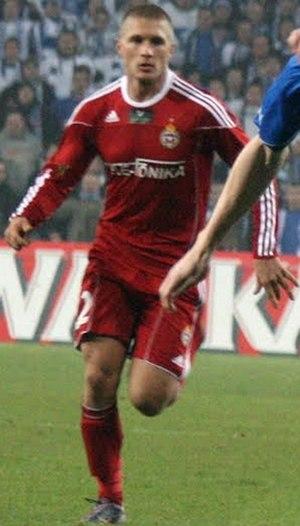
Erik Čikoš, né le 31 juillet 1988 à Bratislava, est un footballeur slovaque. Il occupe actuellement le poste de défenseur au Slovan Bratislava, club de première division slovaque.